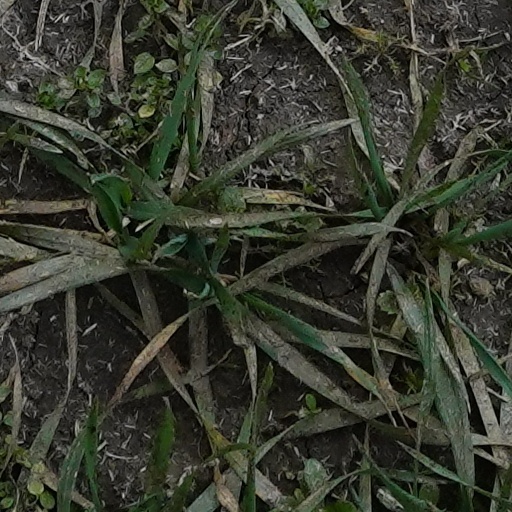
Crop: wheat